Dunfermline

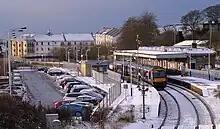
Dunfermline City railway station

In the subsequent development of the modern park, the Category A listed Pittencrieff House, built around 1610 for Sir William Clerk of Penicuik, was designed as a centre piece. Two of the bedrooms were converted to create two long galleries for museum and art exhibition space in a restoration programme undertaken by Sir Robert Lorimer between 1911 and 1913. Work on the building was completed in 2010 to repair and reharl the property, restoring the original ochre-coloured limewash exterior. The project was funded through the £1.7 million Dunfermline Conservation Area Regeneration Scheme (CARS) under a partnership between Fife Council and Historic Scotland.